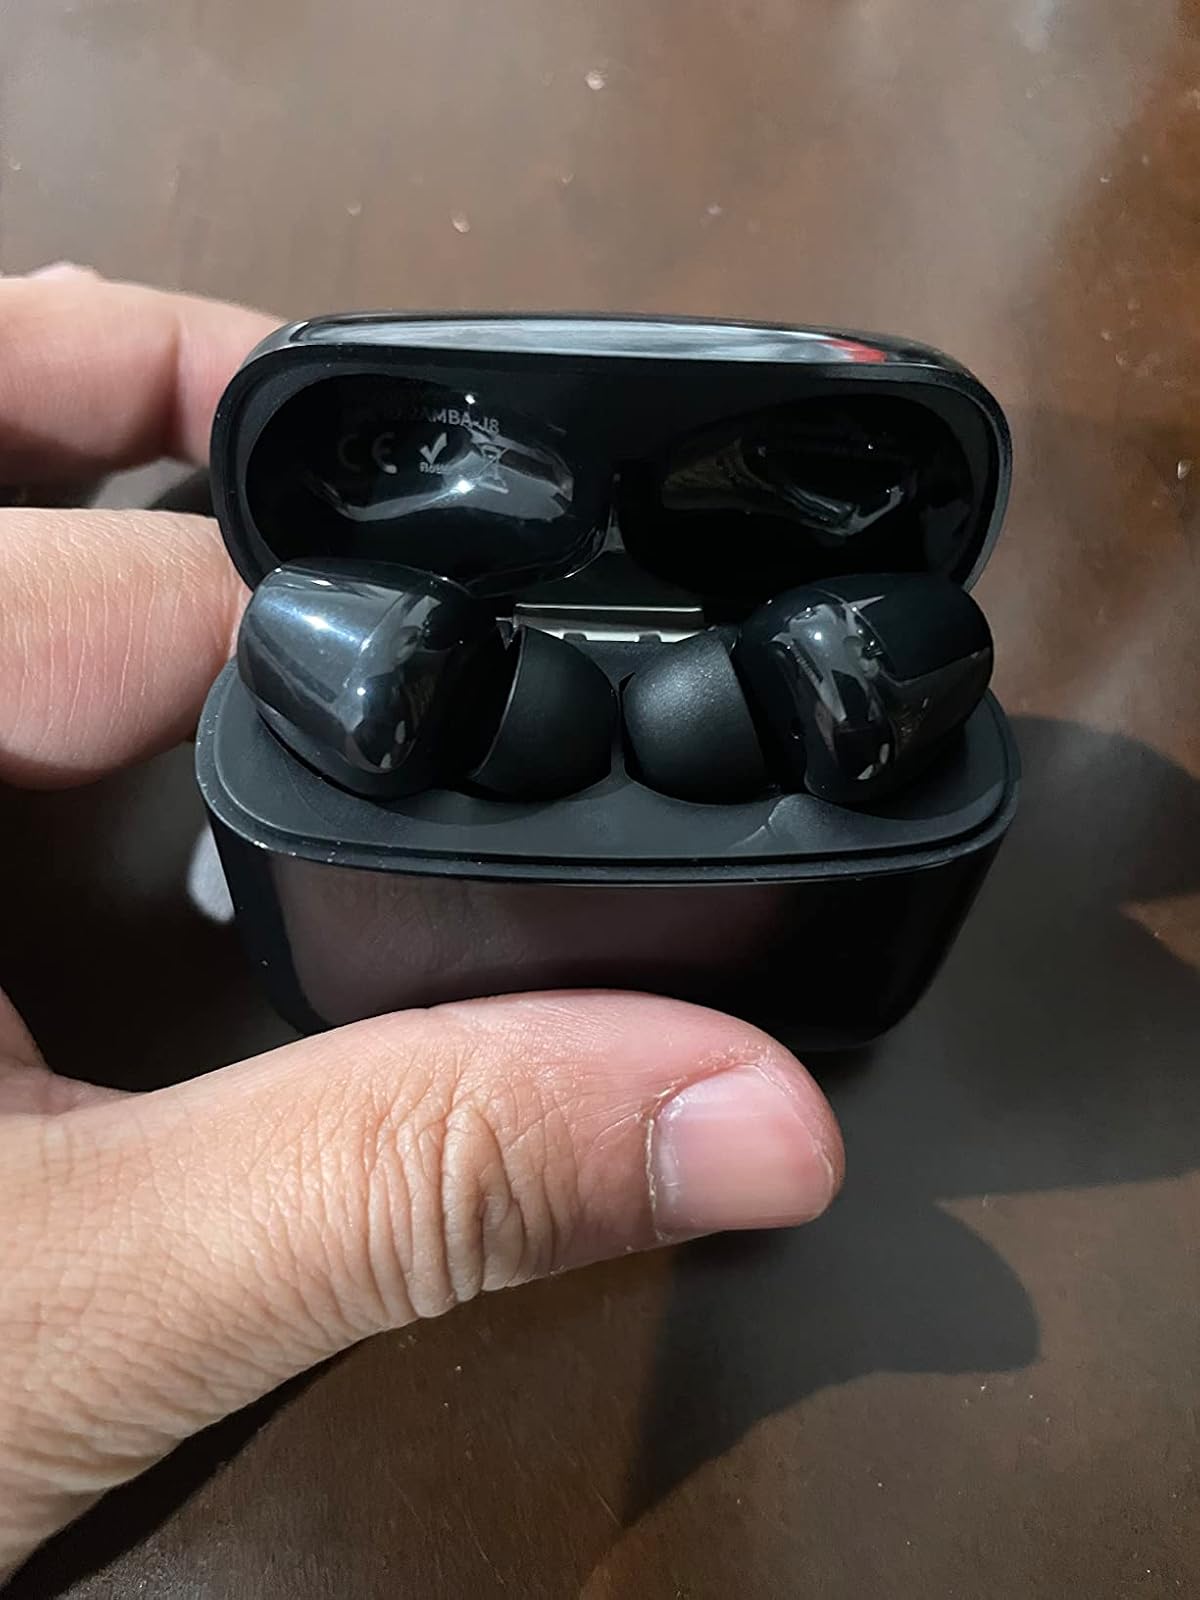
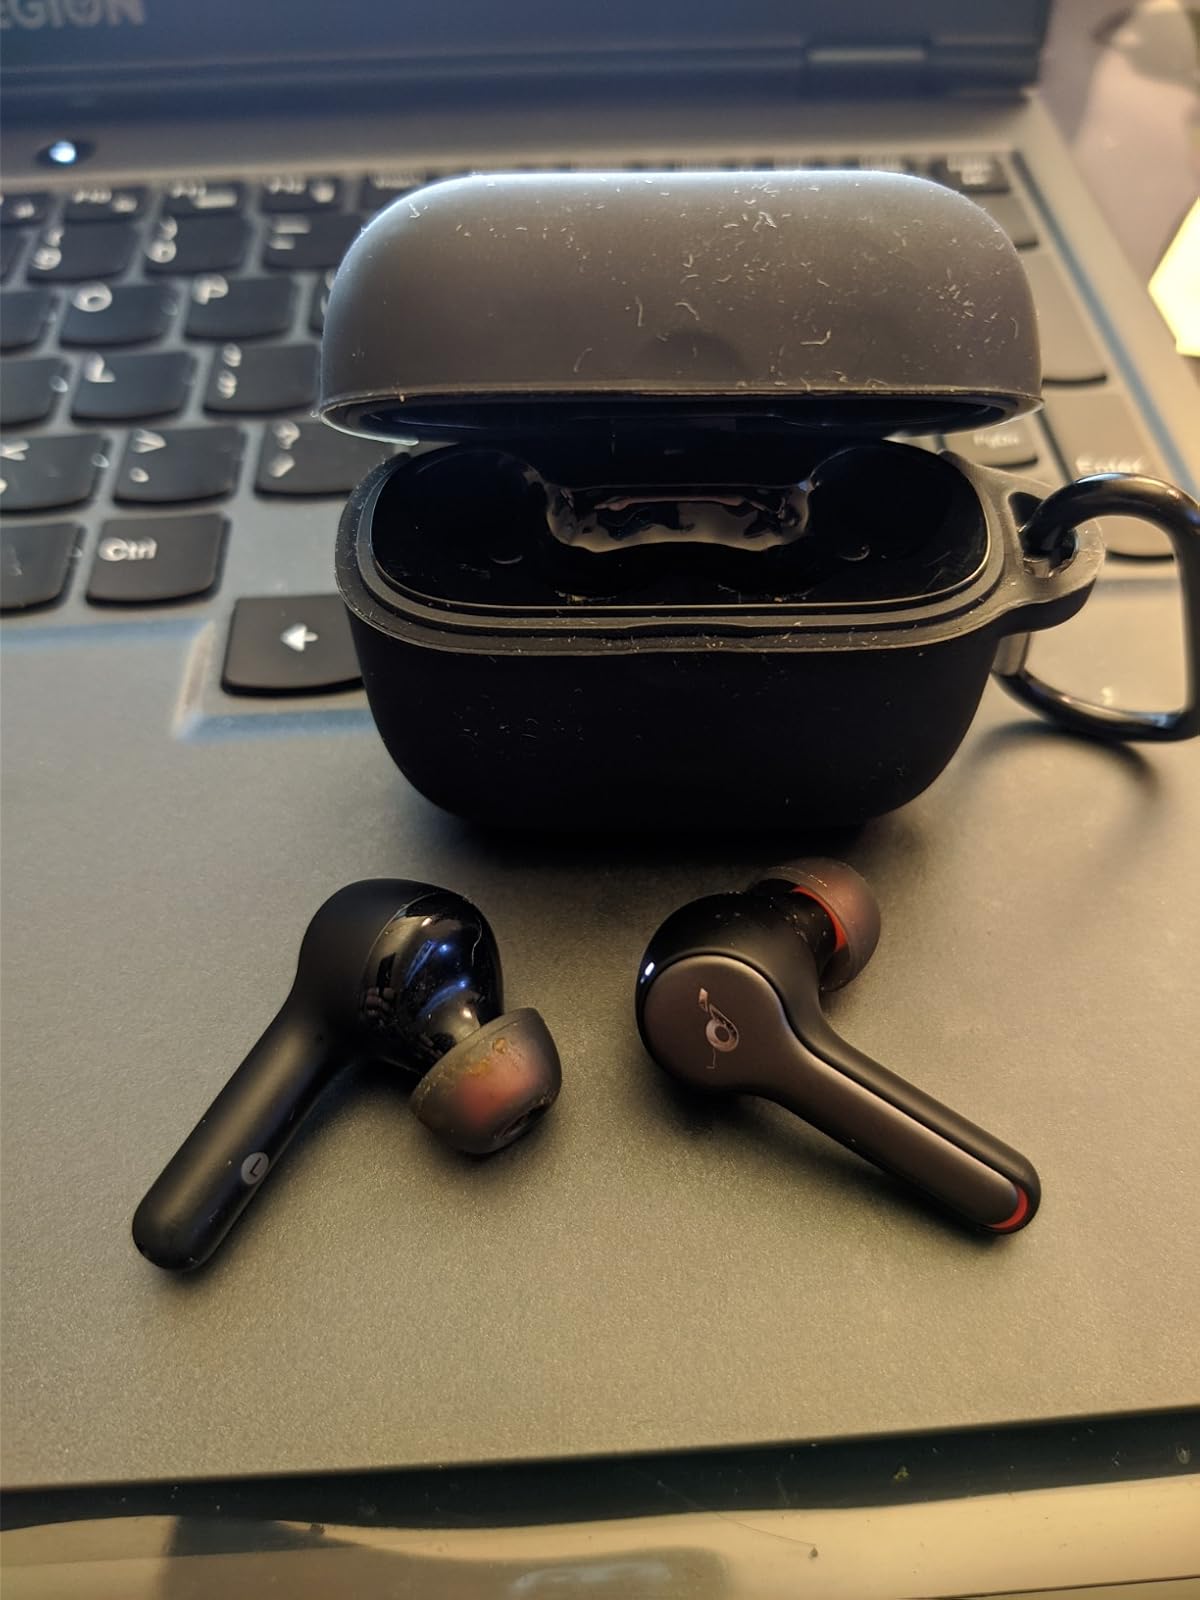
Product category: earbuds
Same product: no